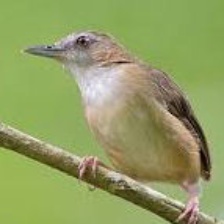
Species: ABBOTTS BABBLER
Scientific name: MALACOCINCLA ABBOTTI